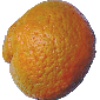
Label: mandarine